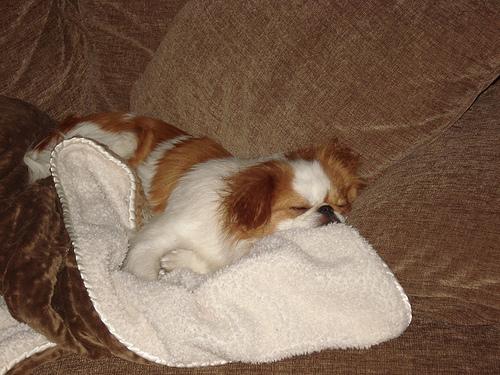
Breed: japanese chin